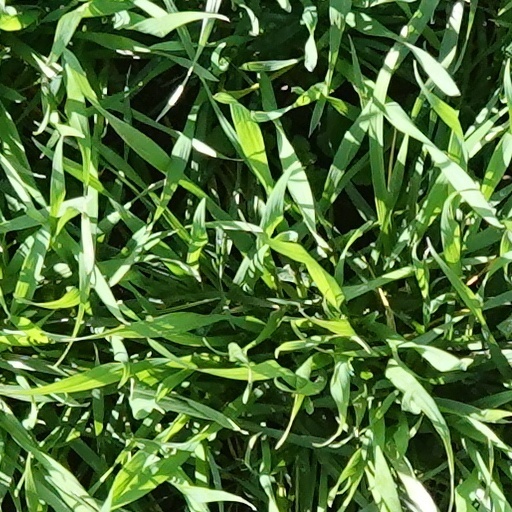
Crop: wheat